Pamela Hansford Johnson

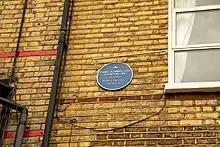
A plaque unveiled in May 2019 to Johnson above the house she lived in at 53 Battersea Rise, Clapham

In the 2010s, some of Johnson's novels were republished by Hodder & Stoughton and Macmillan in their Bello imprint. Reviewing five novels published by Hodder, Philip Hensher noted that "Johnson was an effective reporter from a particular streak of suburban London, and explored, almost without knowing, the mores and conventions of a forgotten way of living."